Et facere et pati fortia Romanum est

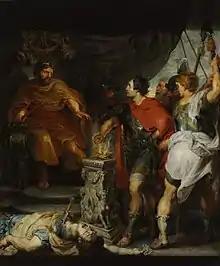
"Mucius Scaevola before Lars Porsenna", by Rubens and van Dyck (c.1618–1620 )

According to legend, a certain Mucius Cordus attempted to kill the Etruscan king Lars Porsena, who was besieging Rome. When the Etruscans caught him, he said “"Romanus sum civis"” (I am a Roman citizen) and continued with ""et facere et pati fortia Romanum est"". To prove his point, he held his right hand without flinching in a fire that the king had ordered to torture him. Porsena was so impressed by this, that he gave up the besiegement of Rome.